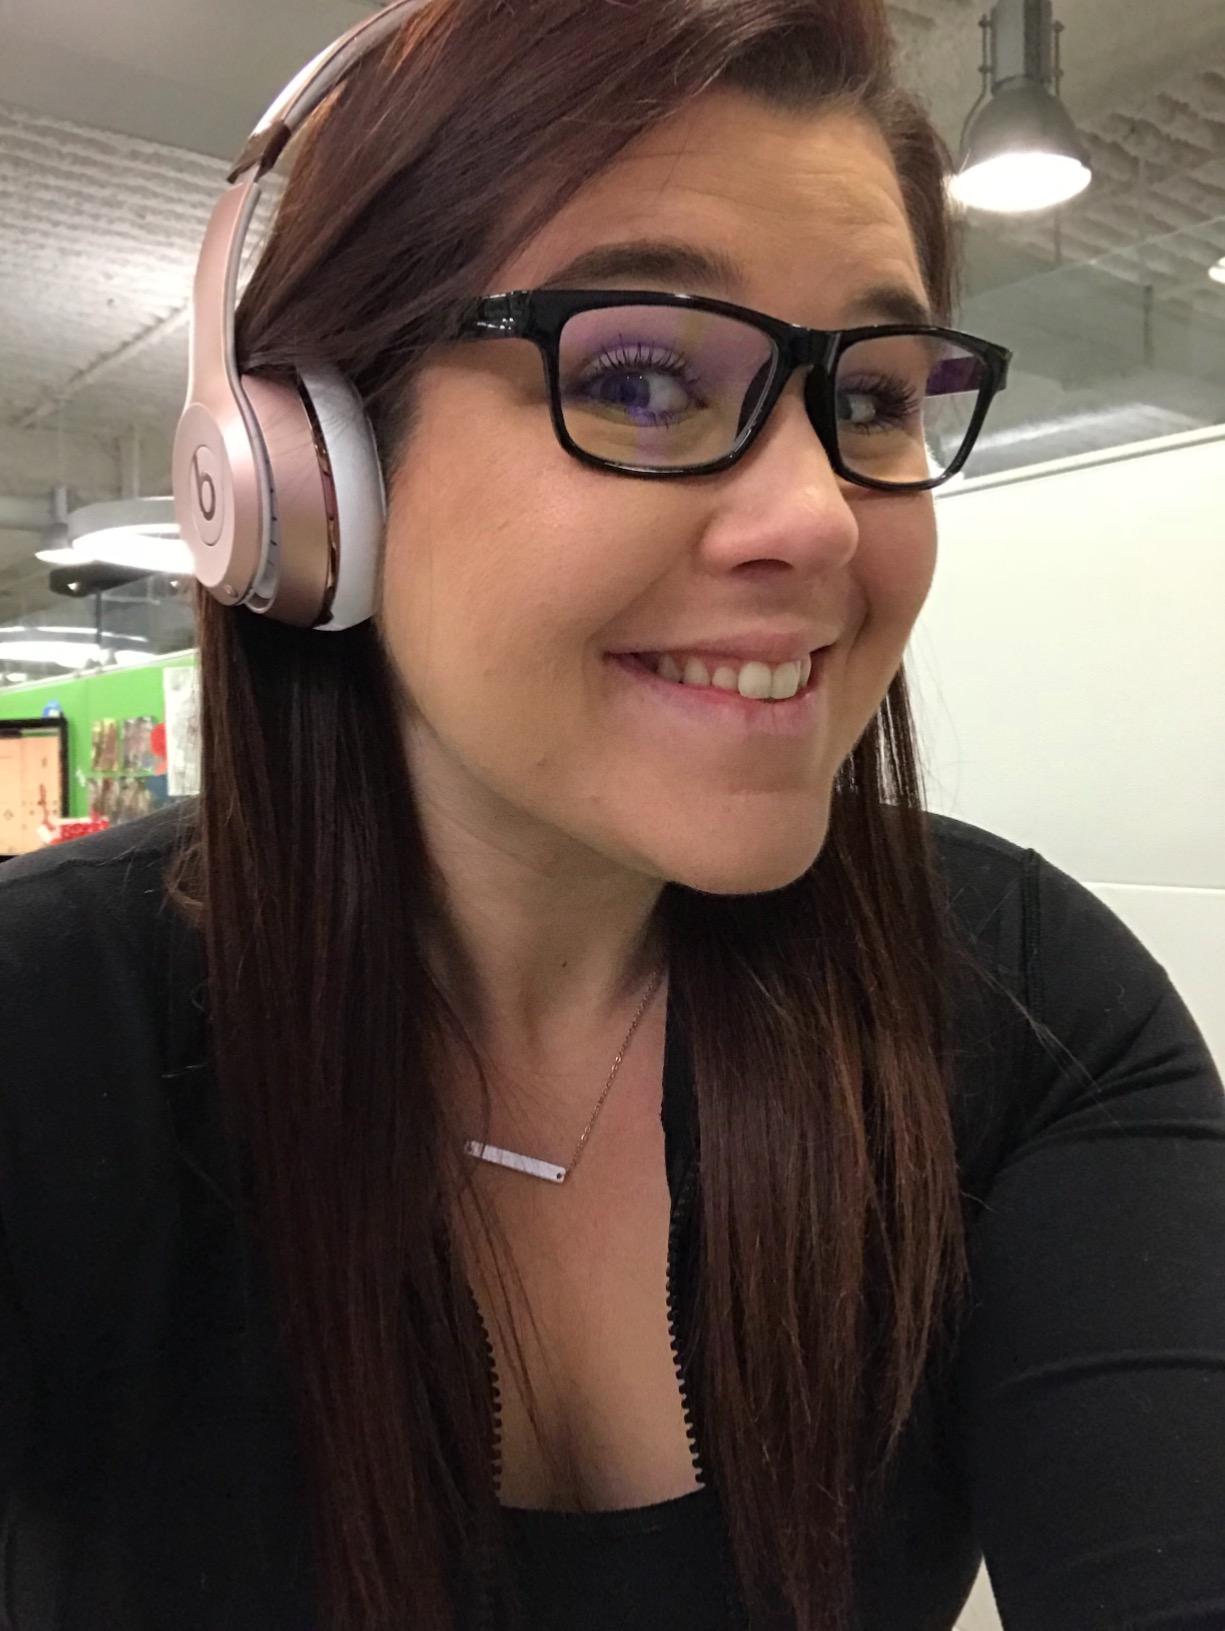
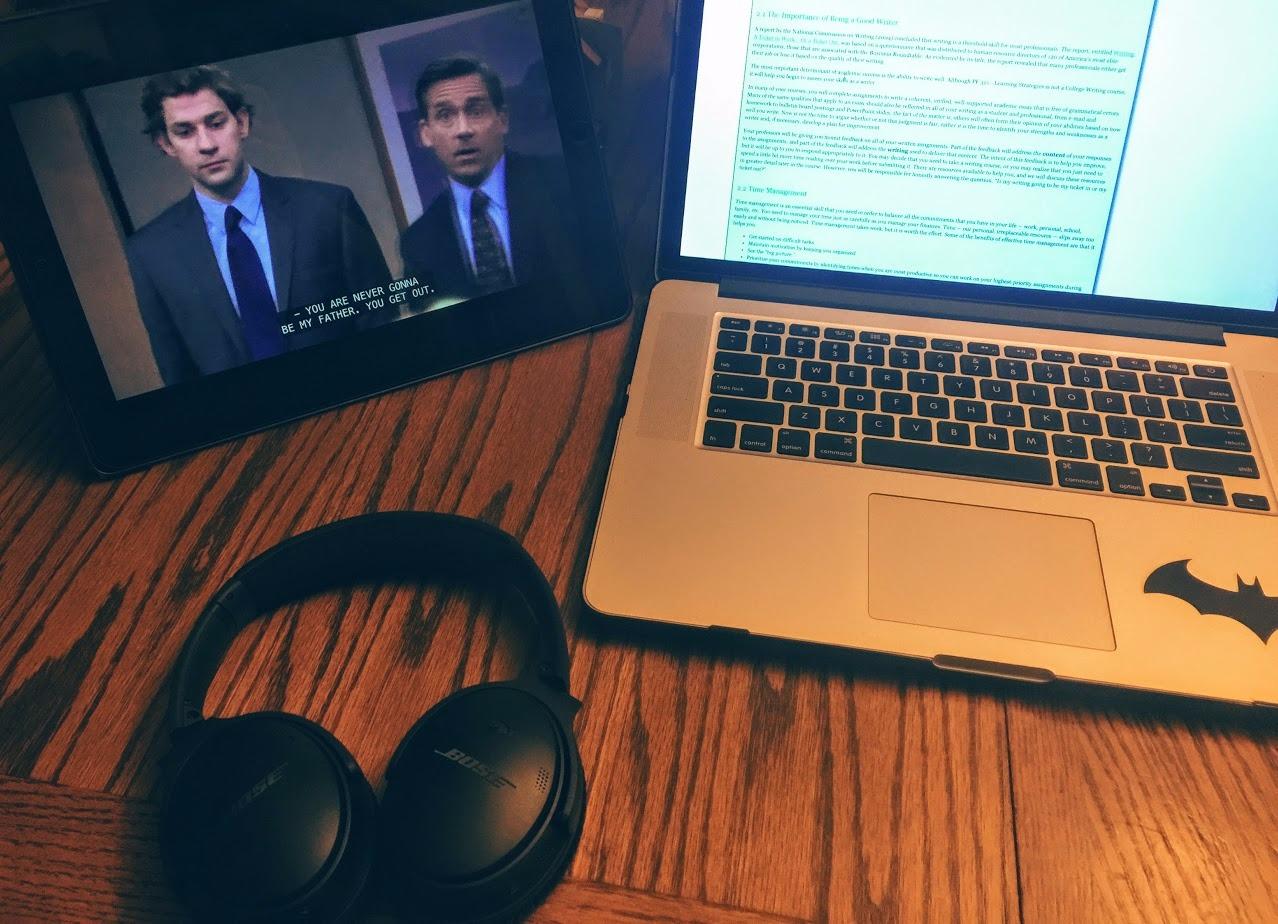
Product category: headphones
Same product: no